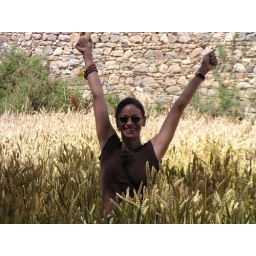
Vandy in barley field outside wall of Samye Monastery